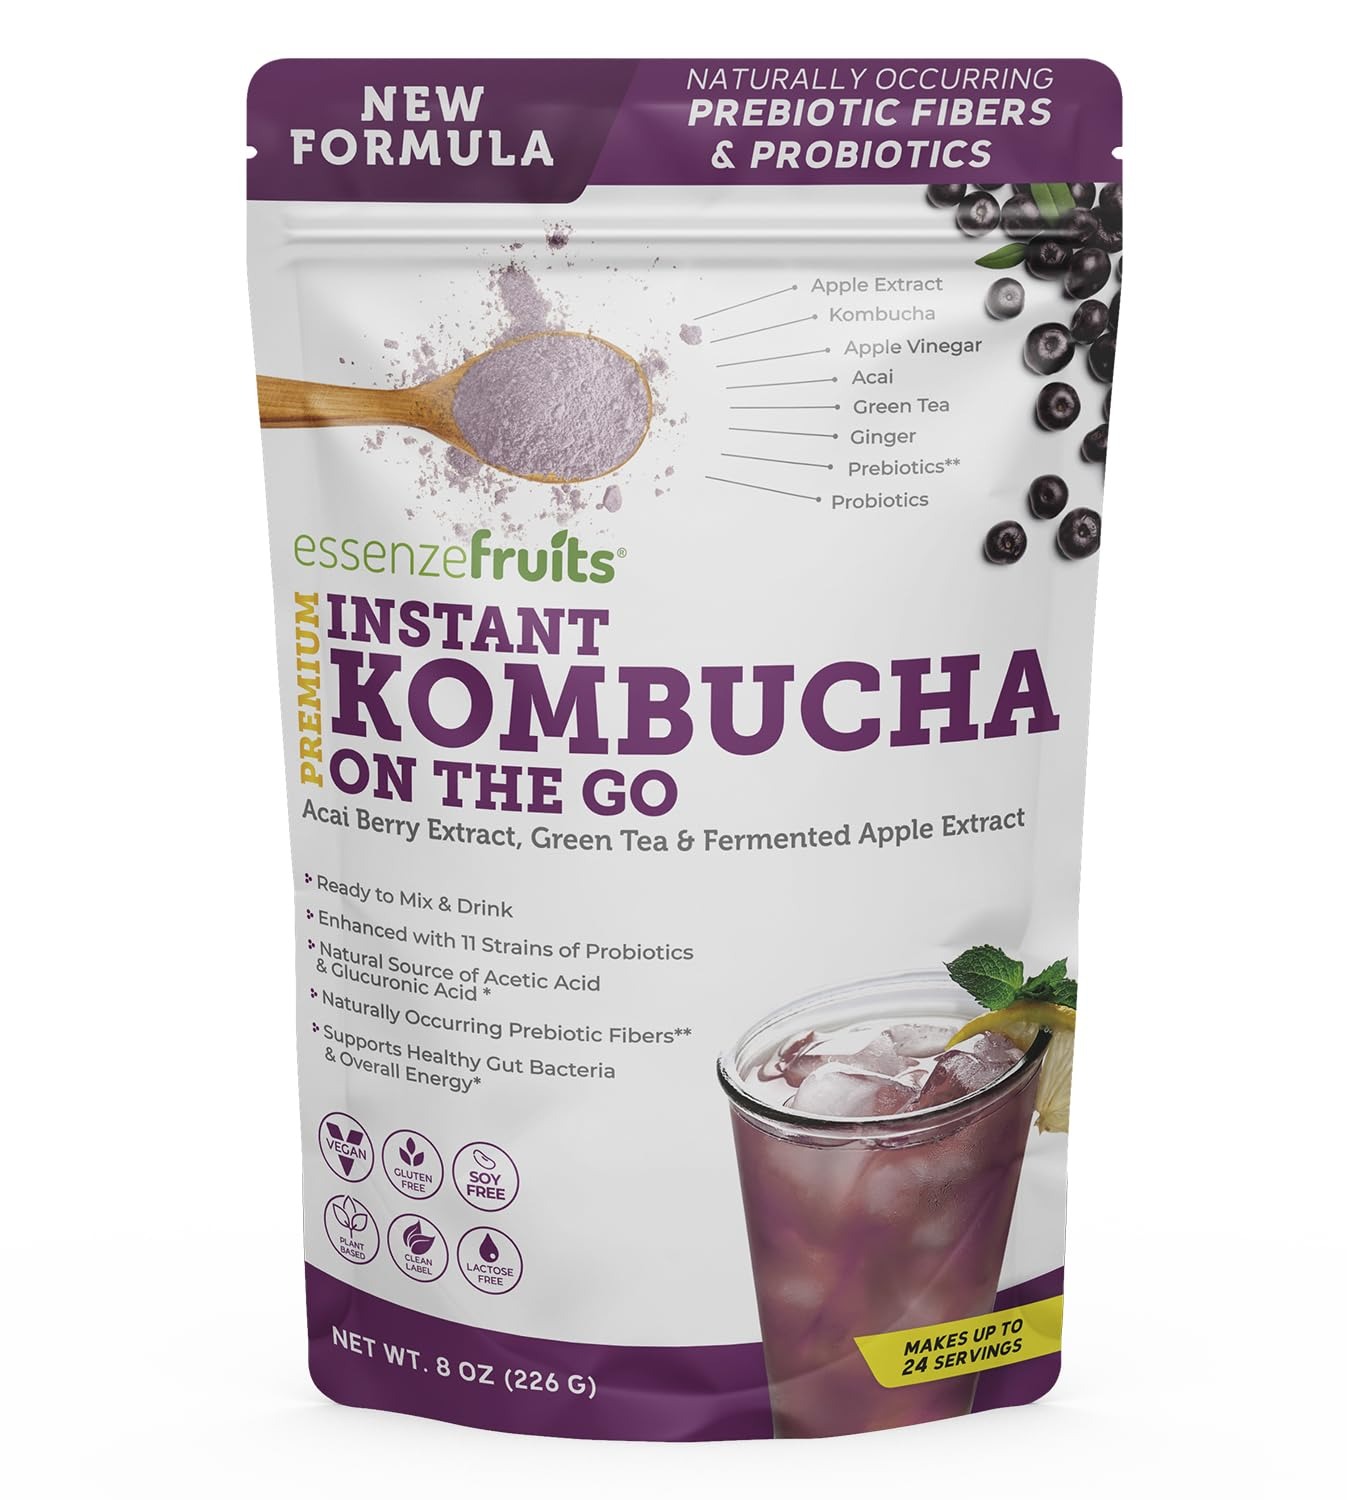
Item Name: Essenzefruits Acai Kombucha Tea Powder Mix Beverage – Sugar Free, Fermented & Dried - Just Add Water! Probiotics & Prebiotics, Vitamin C - Makes up to 30 Cups (8 Oz, 226g)
Bullet Point 1: Boost your day with Essenzefruits Premium Açaí Kombucha Powder! Our delicious and refreshing drink is made with real tea, acetic acid and glucuronic acid. Each sip contains probiotics for your gut. Enjoy the unique flavor of naturally fermented tea, packed with essential vitamins and minerals from the açaí berry.
Bullet Point 2: Take your energy and productivity to the next level with Acai Kombucha Powder! Our unique formula combines the antioxidant-rich acai berry from Brazil, with a blend of 11 probiotics specially sourced from Korea, all packed into one convenient powder. With no added sugar, it's the perfect drink to start your day and help you stay productive throughout the day.
Bullet Point 3: Just add sparkling water! Sugar free, Instant Acai Berry Kombucha Powder On The Go is the perfect energy drink for everyone to enjoy! Quench your thirst and nourish yourself with a natural boost of energy that won't give you the sugar crash later.
Bullet Point 4: Get an instant energy boost with our Acai Berry Kombucha Powder On The Go, made with nutrient-rich apple fiber powder. This invigorating drink is a potent source of antioxidants. Enjoy the great taste and nourishing benefits this convenient drink has to offer!
Bullet Point 5: 11 strains of probiotics - Our kombucha powder contains 11 different strains of probiotics, each selected for their individual health benefits. This makes our product an ideal choice for those looking for comprehensive gut support.
Bullet Point 6: A quick and easy way to get kombucha powder benefits - Mix with sparkling or cold water and enjoy as is, or create your own recipes using our kombucha. With no brewing required, it's easy to get all the benefits of kombucha without any of the hassle
Bullet Point 7: Please refer to the TIPS provided in the main text to avoid clumping during your preparation.
Product Description: Discover Instant Acai Kombucha drink On The Go! Our naturally fermented and dried kombucha powder blend is infused with probiotics. Just add sparkling or cold water - Sugar free, only 35 calories per serving. Enjoy the tangy smoothie flavor of Acai Berry, packed with acetic and glucuronic acids. Maltodextrin-free. Don't wait, order your Instant Acai Kombucha powder On The Go today and follow our tips for clump-free preparation!
Value: 8.0
Unit: Ounce

Price: 19.95